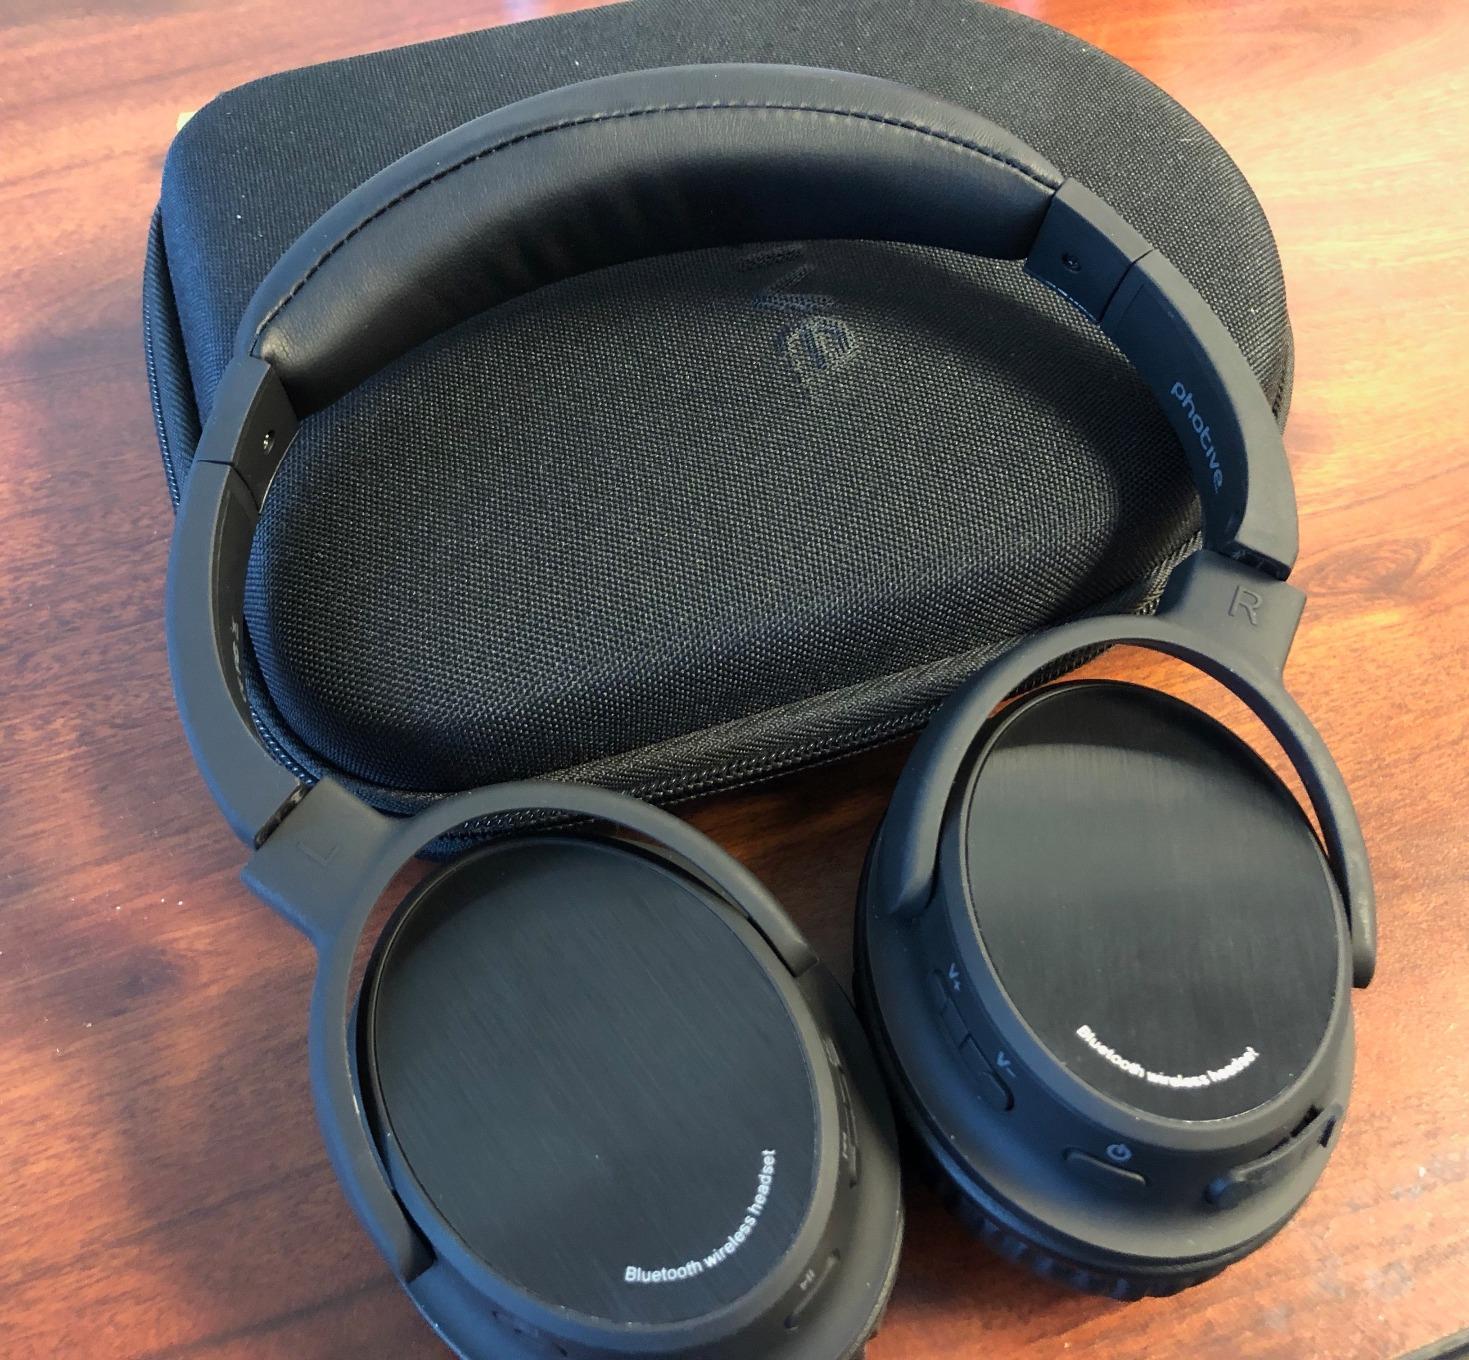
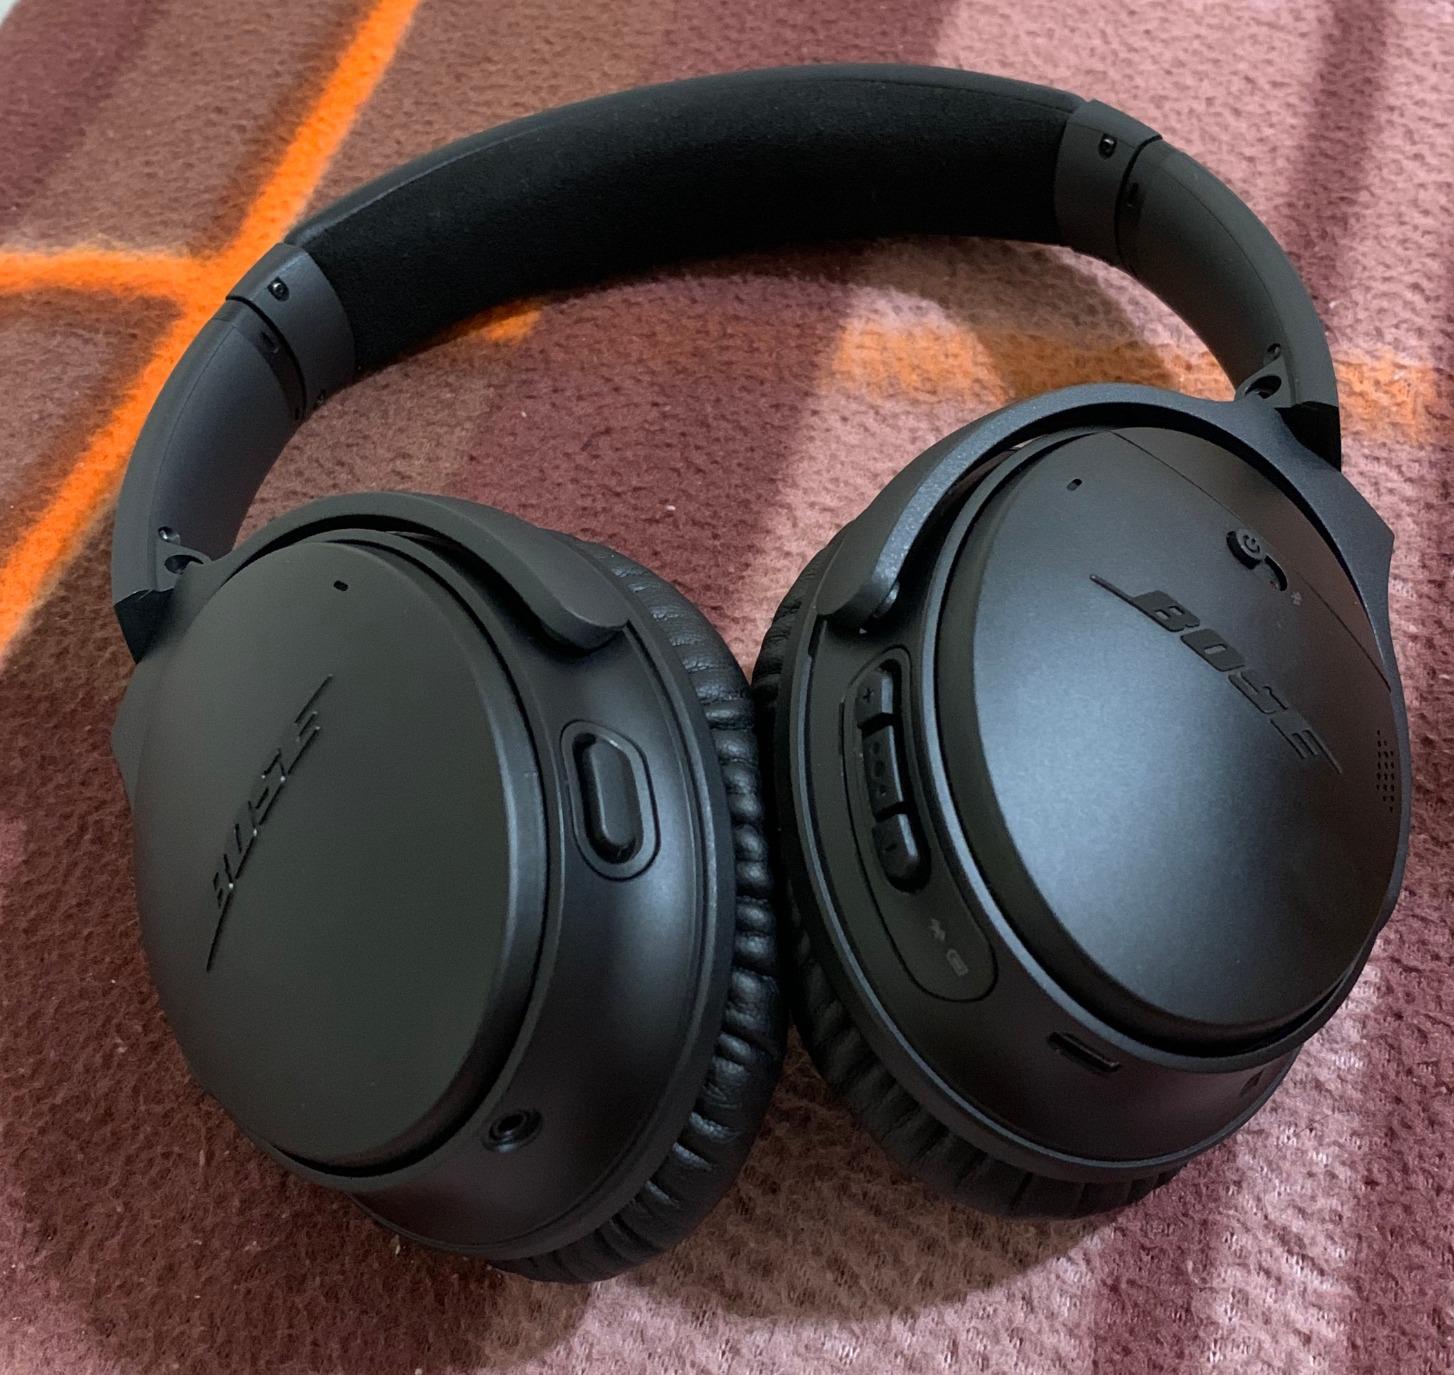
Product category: headphones
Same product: no